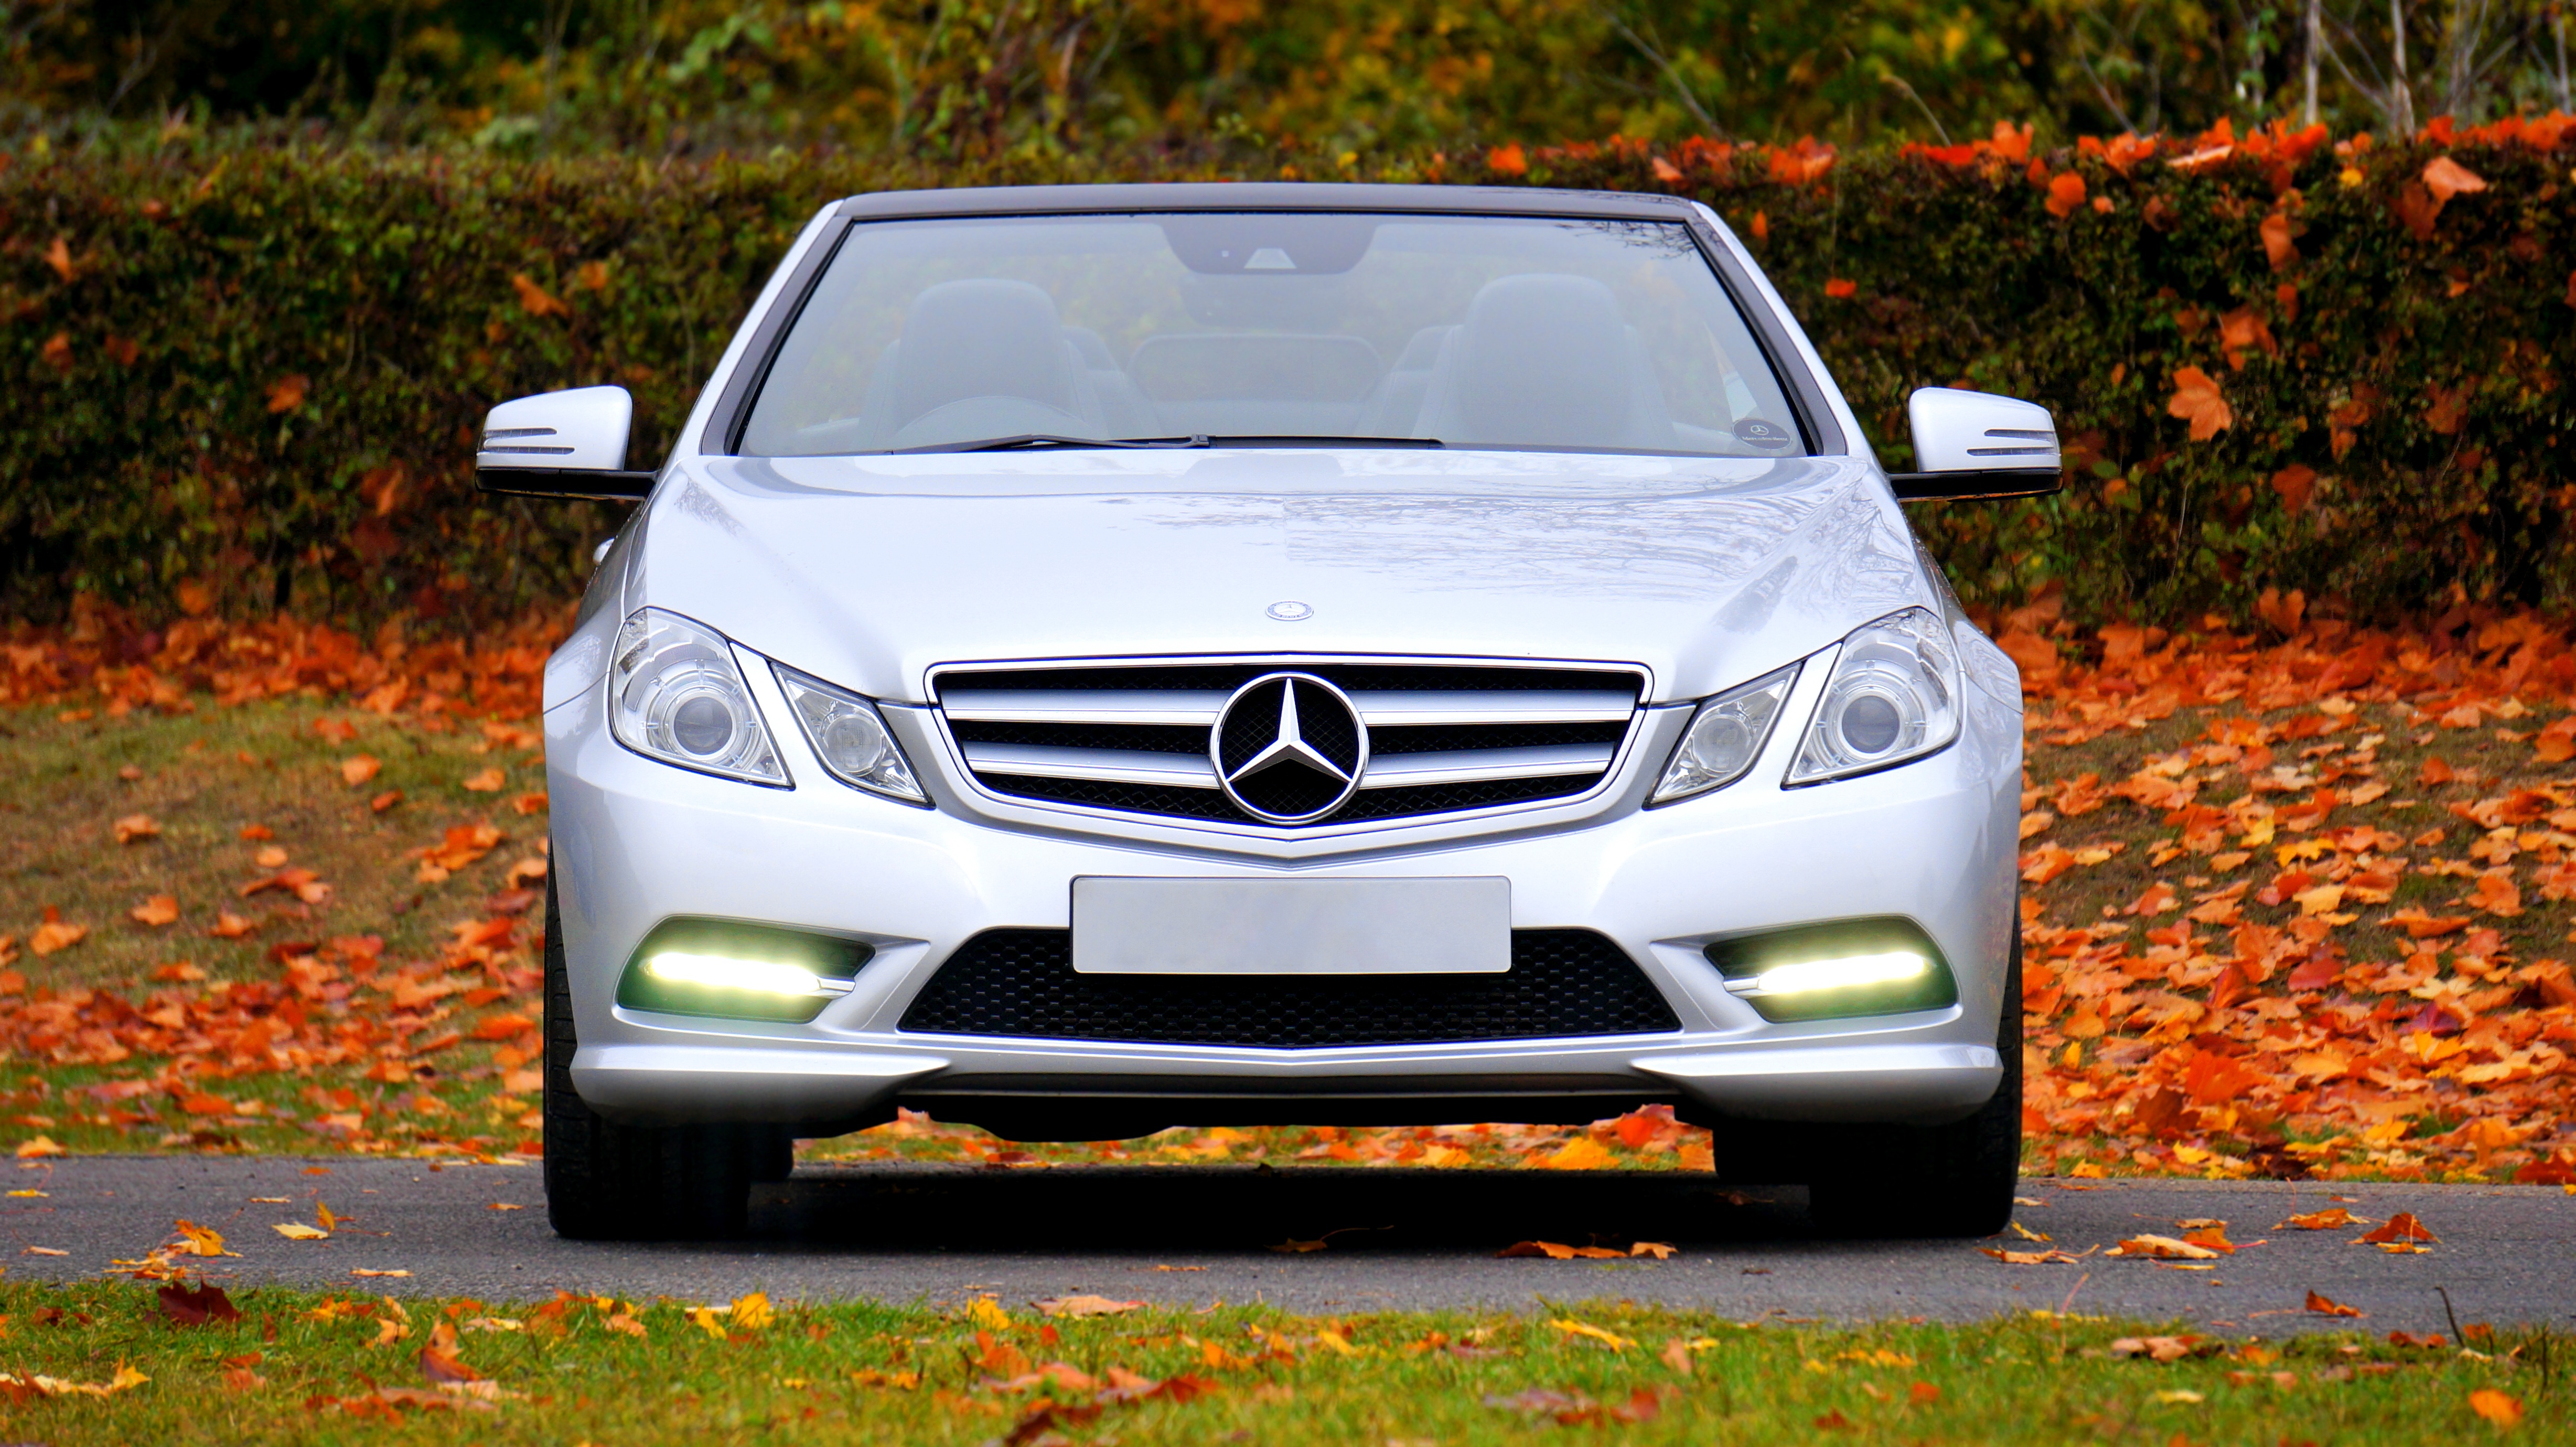
tree, nature, branch, light, technology, sport, car, wheel, automobile, leaf, fall, glass, transportation, transport, reflection, red, vehicle, color, drive, autumn, metal, brown, auto, machine, headlight, lamp, black, colorful, speed, modern, season, automotive, sports car, bumper, leaves, power, september, chrome, luxury, gold, design, performance, seasonal, motor, sedan, style, elegant, front, mercedes, convertible, november, october, fast, shiny, autumn leaves, elegance, mercedes benz, autumnal, benz, alloy, luxury car, land vehicle, prestige, automobile make, automotive exterior, compact car, automotive design, luxury vehicle, vehicle registration plate, mercedes benz e class, mercedes benz a class, mercedes benz w212, mercedes benz c class